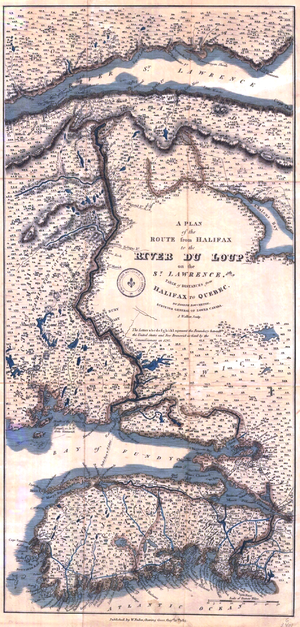
Le chemin du Portage est un axe de circulation historique, situé au Québec entre la vallée du fleuve Saint-Laurent et l’Acadie, emprunté successivement par des portages amérindiens, puis par diverses routes construites entre 1746 et 1862. Cet axe est aujourd’hui emprunté par la Route transcanadienne.